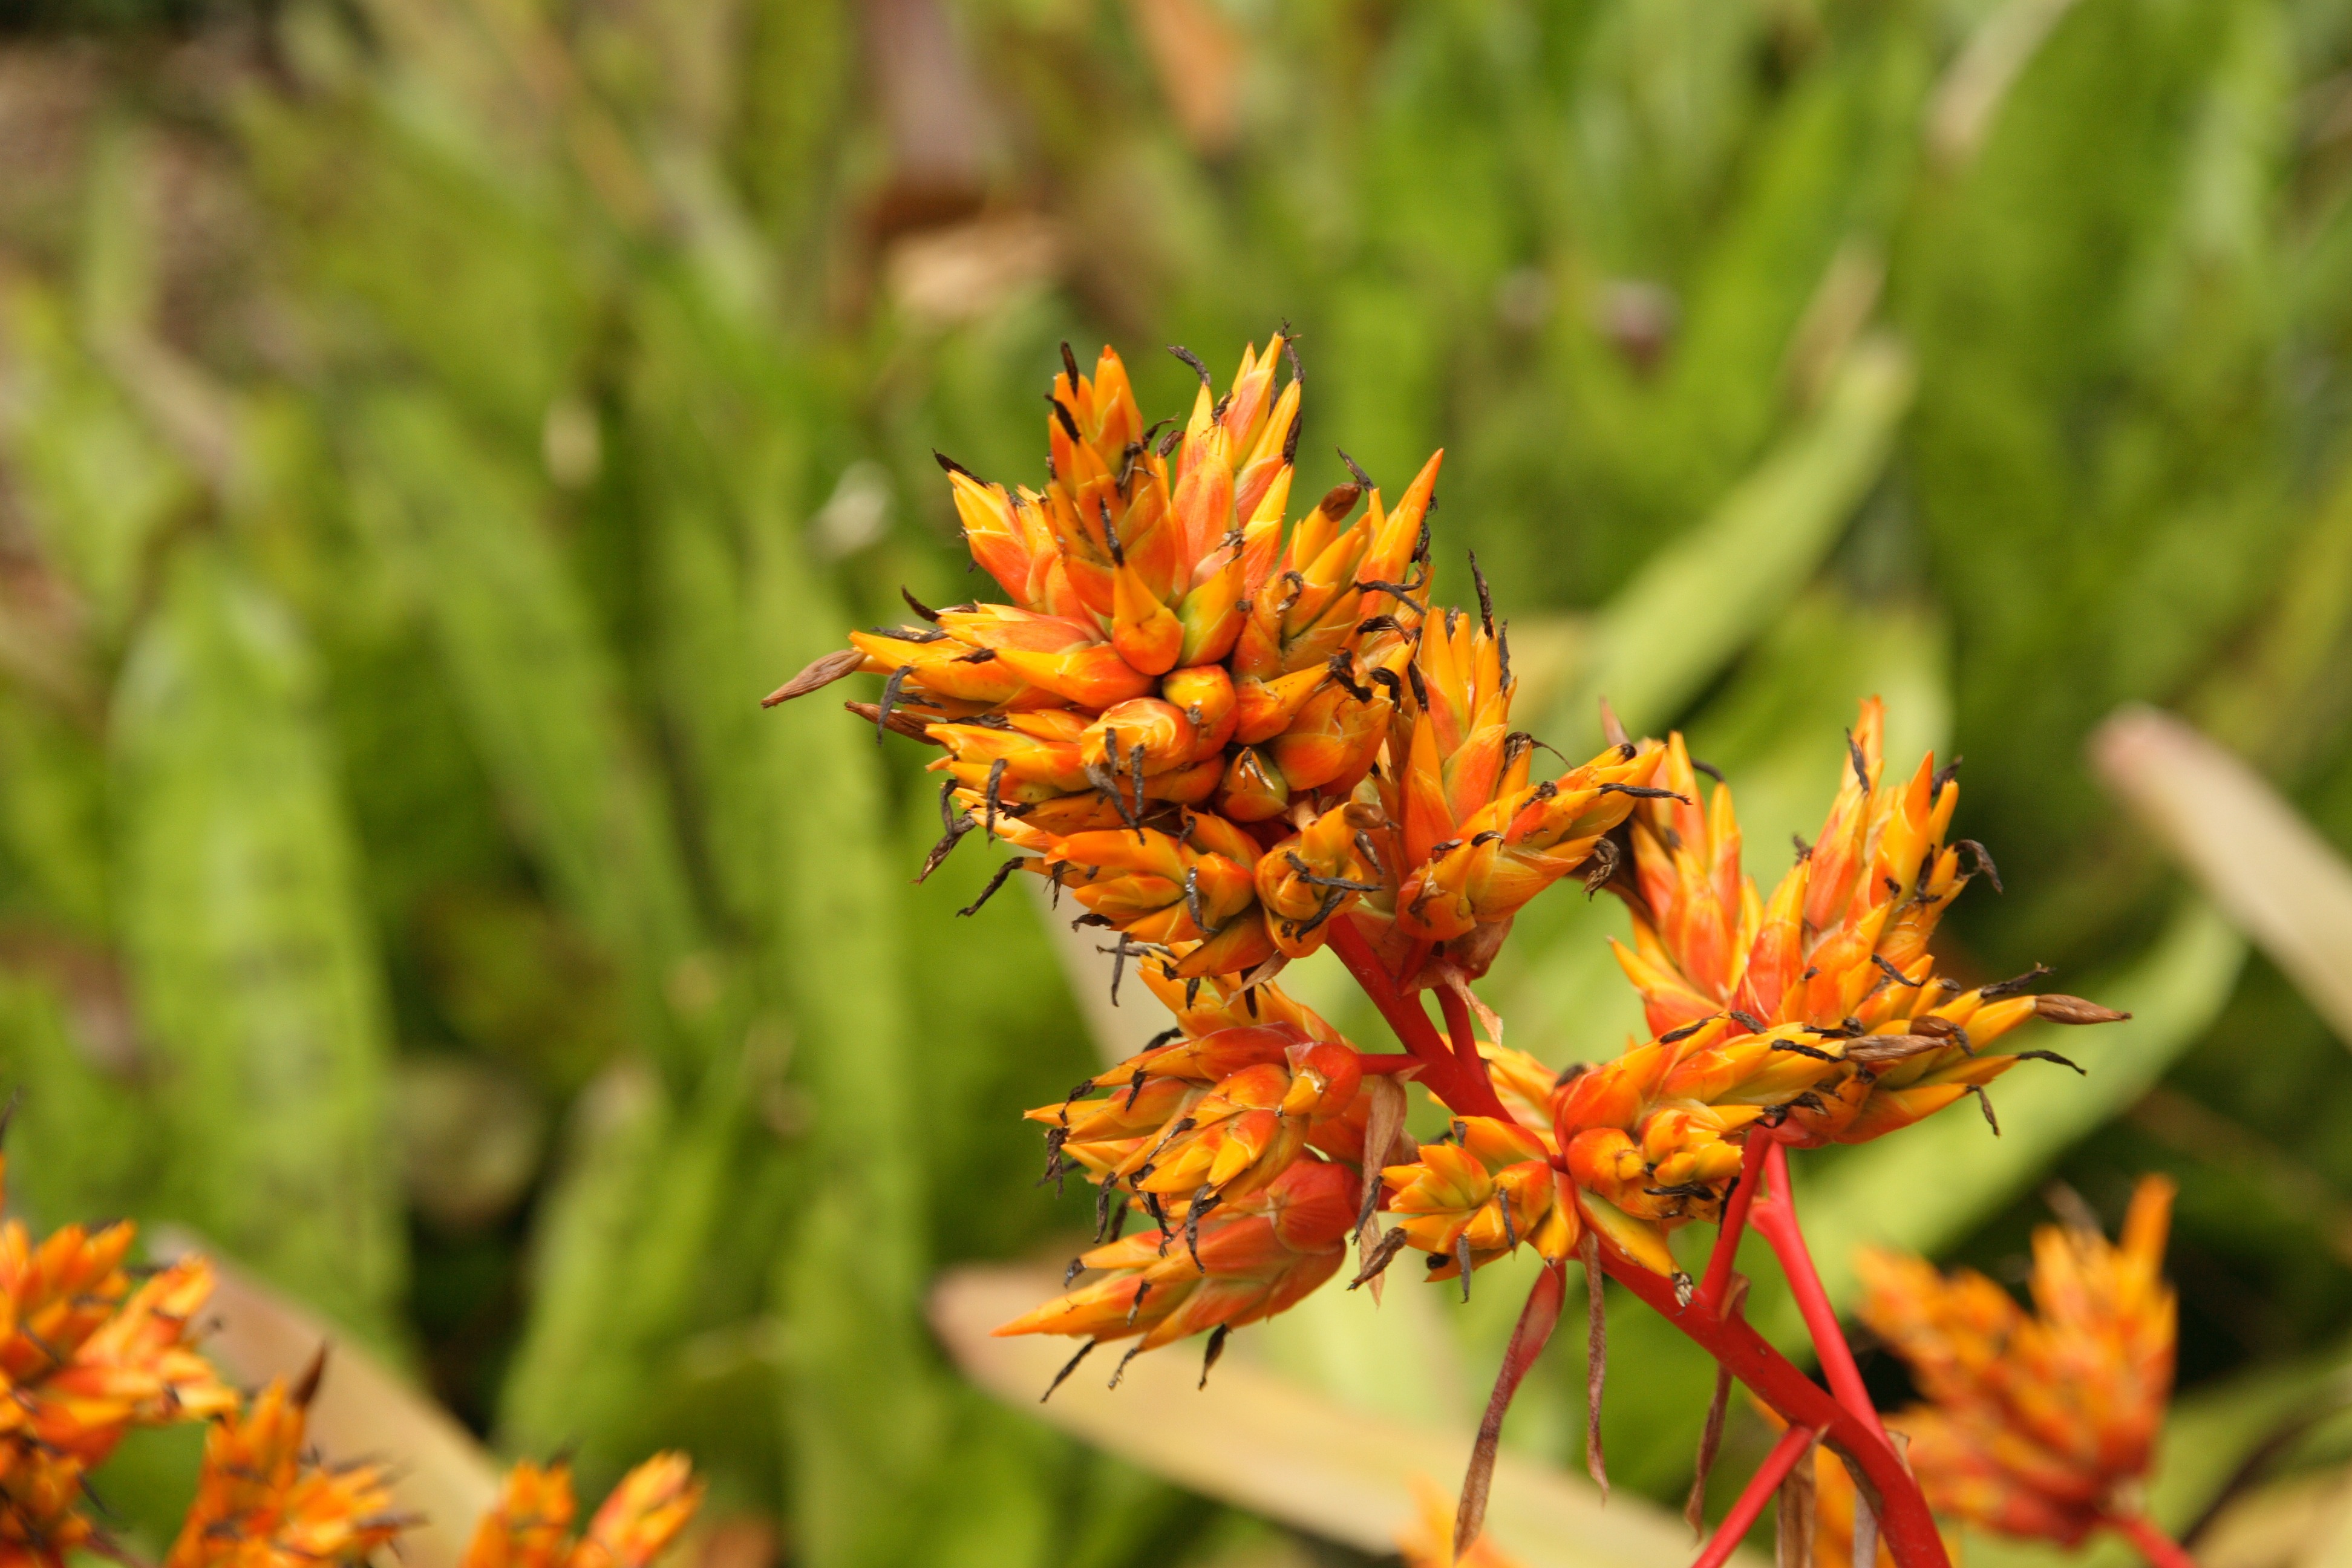
nature, blossom, plant, meadow, prairie, leaf, flower, bloom, orange, tropical, autumn, botany, flora, wildflower, shrub, exotic, macro photography, inflorescence, flowering plant, crocosmia, land plant, castilleja